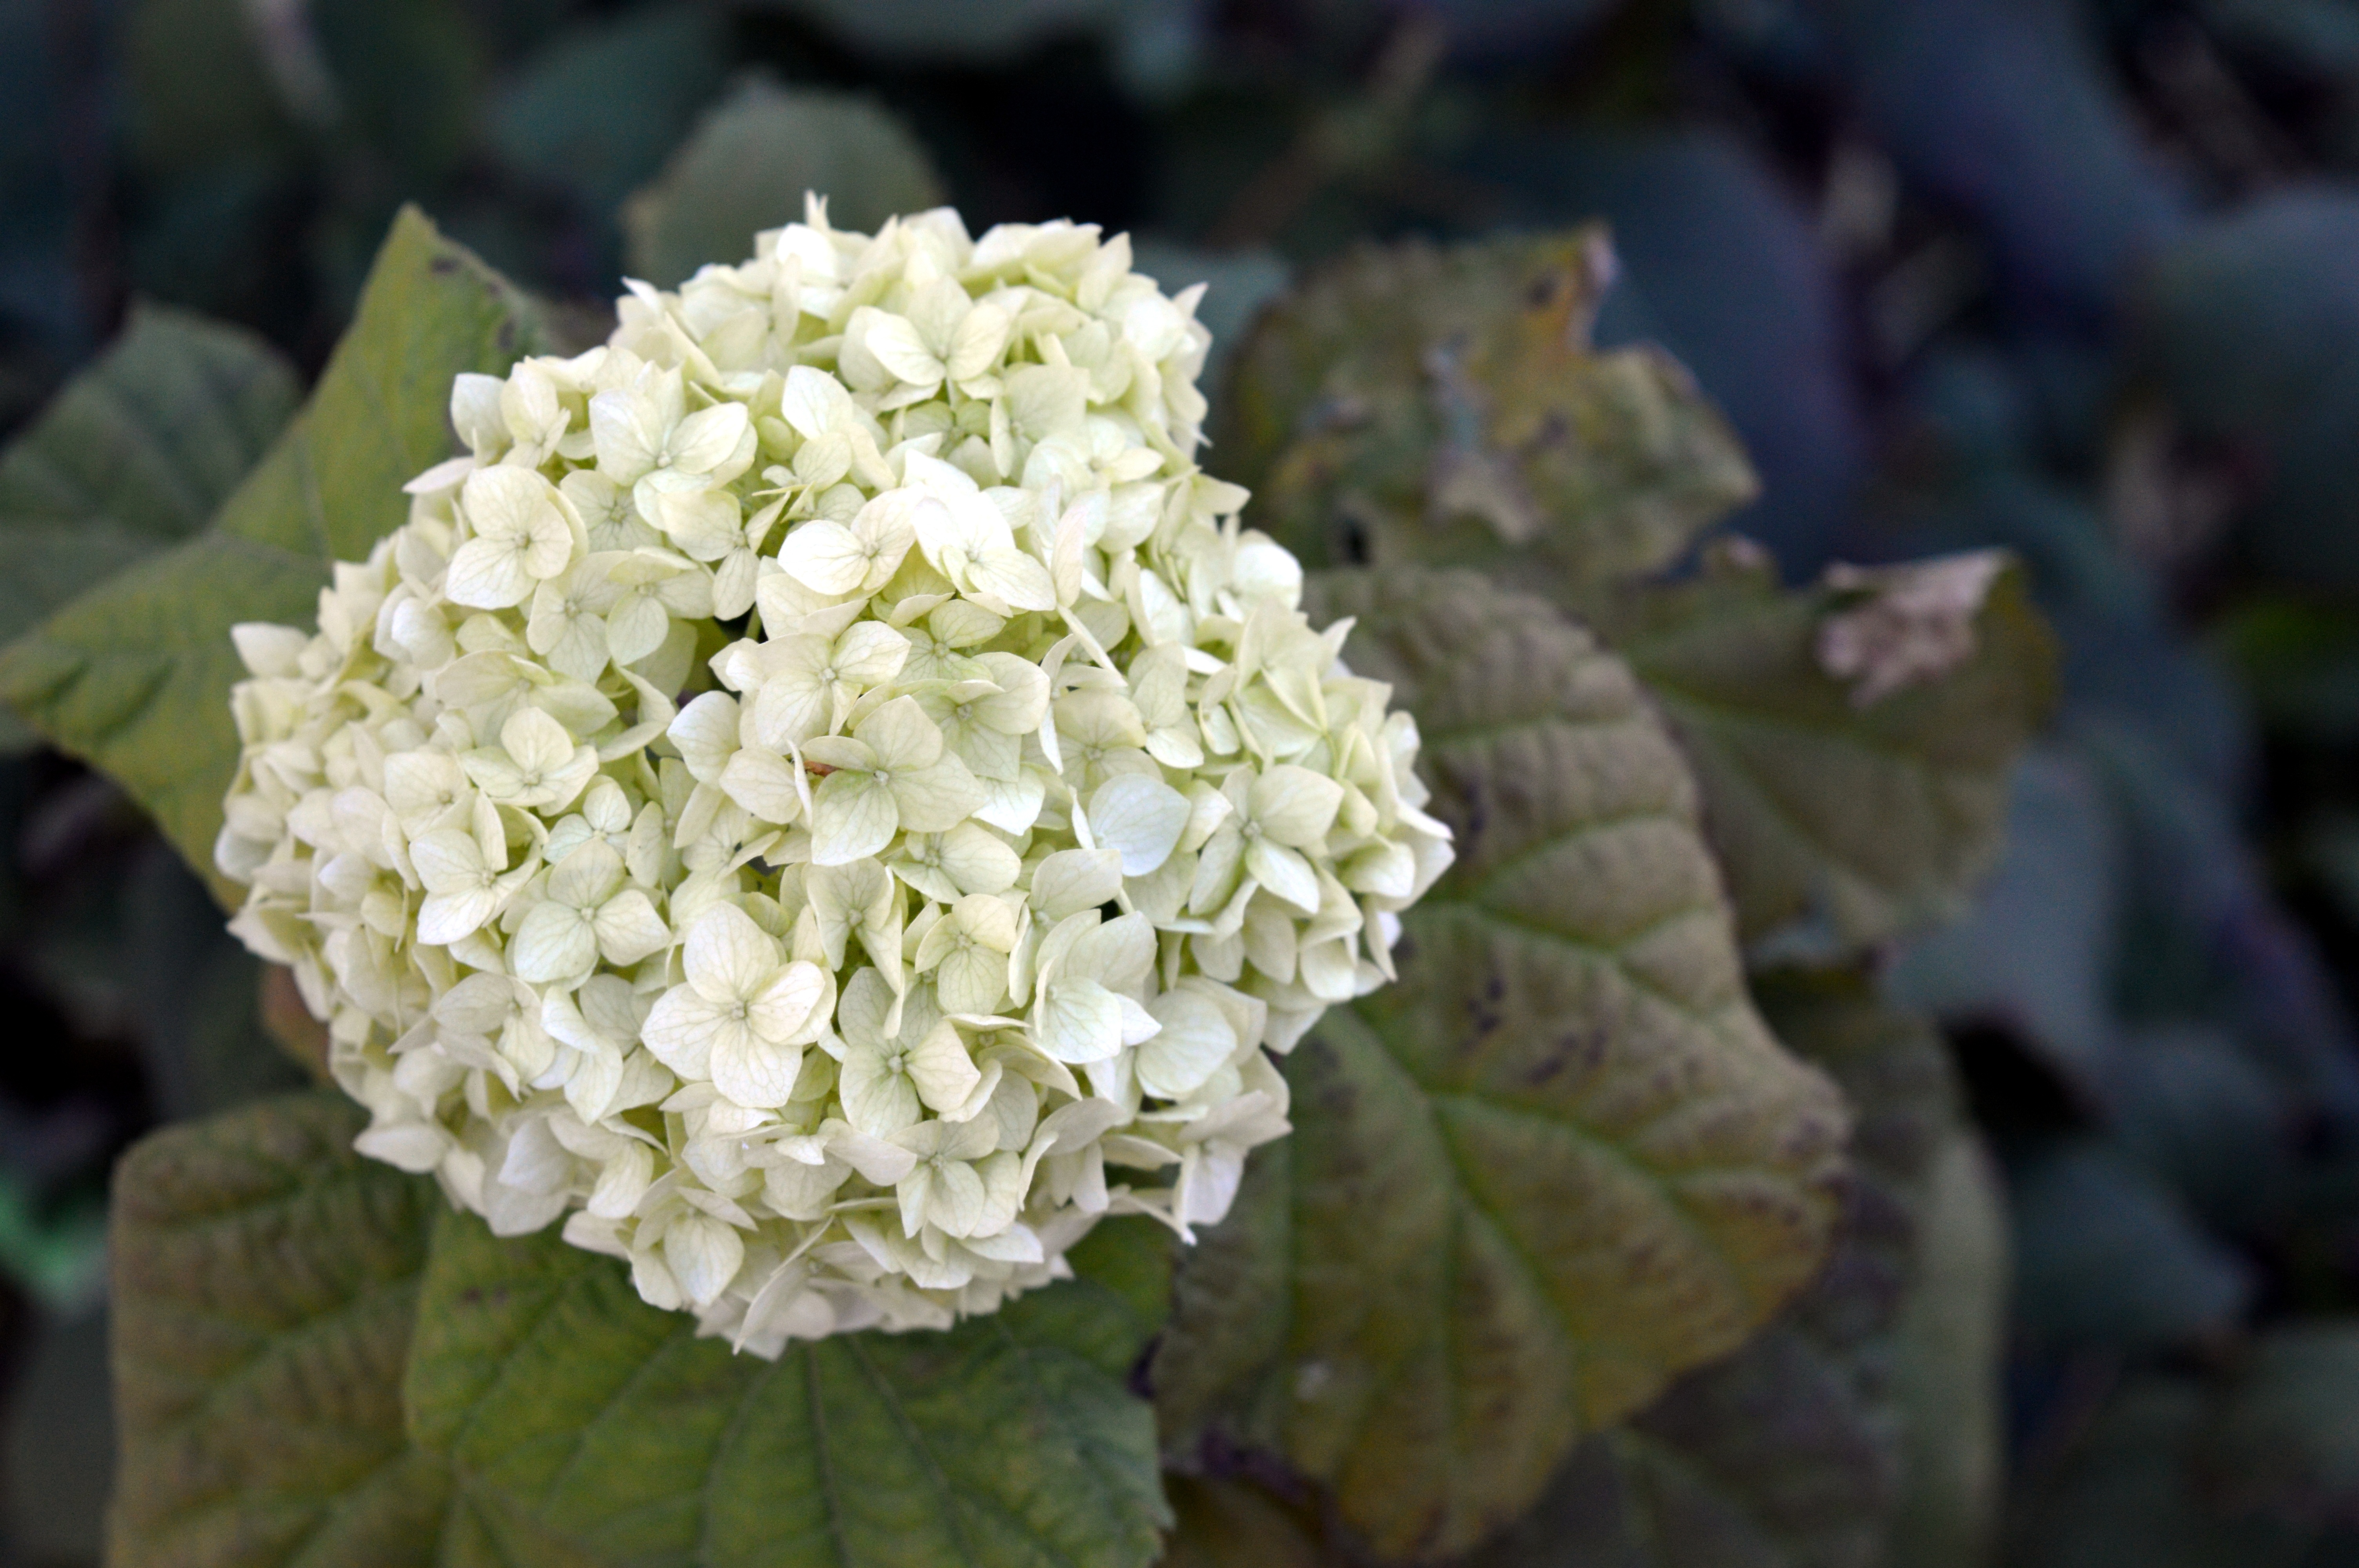
nature, blossom, plant, white, flower, bloom, bush, green, macro, autumn, park, botany, garden, closeup, flora, hydrangea, flowers, flower bed, shrub, viburnum, bud, ornamental plant, garden flowers, greens, garden flower, flowering plant, hydrangeaceae, hydrangea special, cornales, land plant